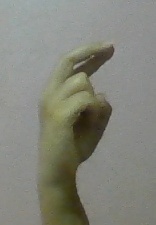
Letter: zay